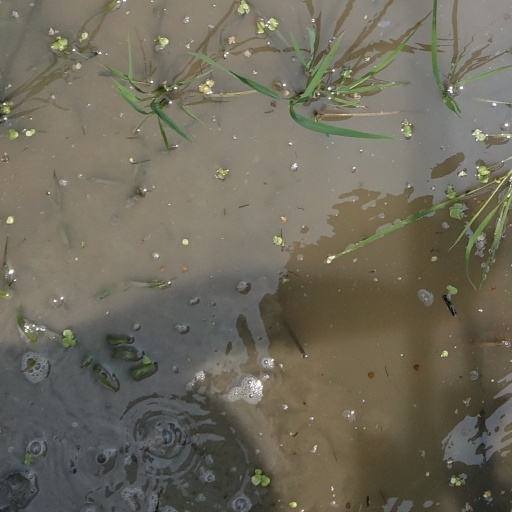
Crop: rice